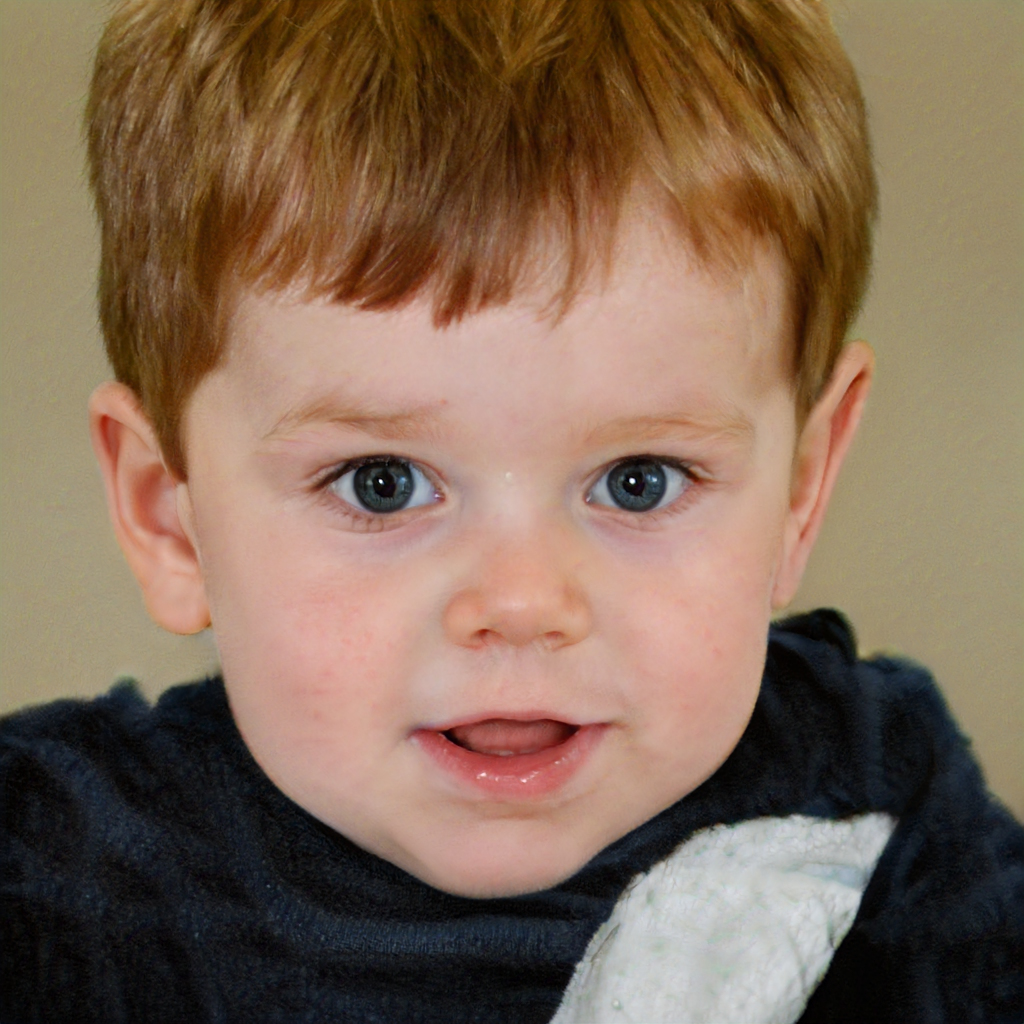
Gender: Male